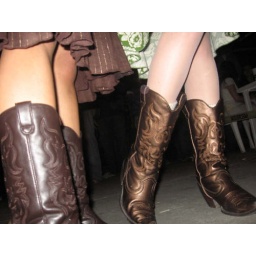
Once in a wile we combine the cali girl from the beach with the western look its pretty funny